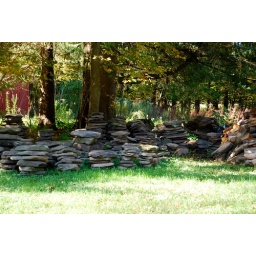
rock collection under the trees in a friend's backyard, upstate NY.